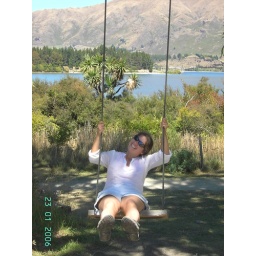
Lovely tree swing on mountain bike around lakeside